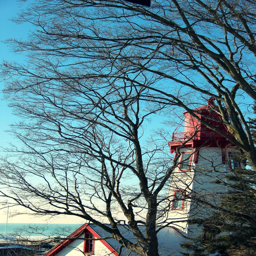
lighthouse on a sunny winter day